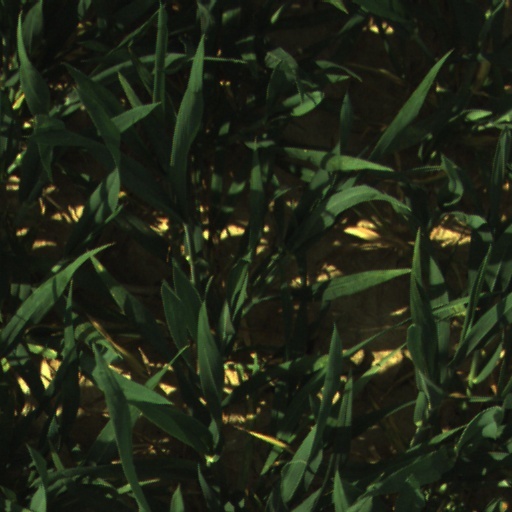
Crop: wheat